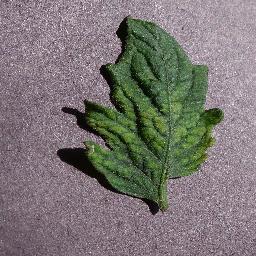
Label: Tomato___Tomato_mosaic_virus